Albert Tavkhelidze

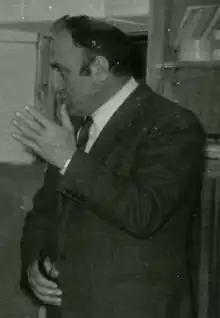
Albert Tavkhelidze in 1986

Albert Nikiforovich Tavkhelidze (16 December 1930 27 February 2010) was President of the Georgian National Academy of Sciences (19862005). Tavkhelidze was a Doctor of Physical and Mathematical Sciences, Professor, Academician of the Georgian National Academy of Sciences; and earned a Fellowship in the Russian Academy of Sciences.